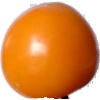
Label: yellow_tomato